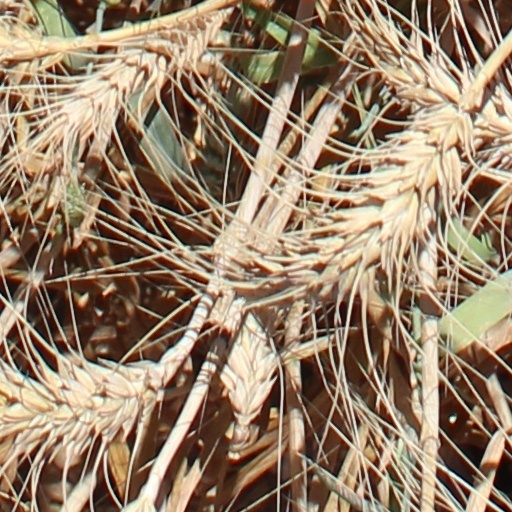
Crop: wheat